Cyprus at the 2010 Winter Olympics

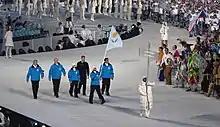
The athletes entering the stadium during the opening ceremonies.

The Cyprus Olympic Committee was first recognized by the International Olympic Committee in 1978, and the nation has participated in every Summer Olympics and Winter Olympic Games since their debut in 1980. At the time of the Vancouver Olympics, no Cypriot athlete had ever won a medal. They would win their first medal at the 2012 Summer Olympics two years after Vancouver. The nation sent two alpine skiers to Vancouver, the brother and sister pair of Christopher Papamichalopoulos and Sophia Papamichalopoulou. Papamichalopoulos was chosen as the flag bearer for the opening ceremony, while Papamichalopoulou was awarded the honor for the closing ceremony.